Ely, Minnesota

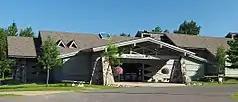
International Wolf Center

The International Wolf Center is one of the world's leading organizations dedicated to educating people about wolves. Founded in 1985 by a group of biologists led by L. David Mech, a world-renowned wolf biologist, it opened in 1993. The center features gray wolves viewable through large windows that allow visitors to watch them communicate, play, hunt and eat. In addition to the onsite ambassador wolves, the center offers a variety of educational programs at its Ely interpretive facility and other locations in northern Minnesota and across North America. Afternoon, weekend and weeklong programs include howling trips, radio tracking, snowshoe treks, family activities, dogsledding, videos, presentations, flights over wolf country, demonstrations, and hikes.